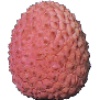
Label: Lychee 1